Search and rescue dog

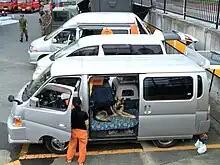
Rescue dog waiting at a disaster site (2014 Hiroshima landslides)

A dog in training will develop an "alert," a behaviour their handler will be able to interpret when the dog has located the source of a scent. These behaviours can be "passive," "active," or both. Passive indications may include poking and holding of the snout or sitting, whereas active indications may involve barking, scratching, or digging.